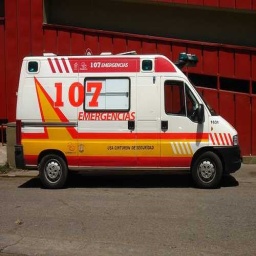
Label: ambulance